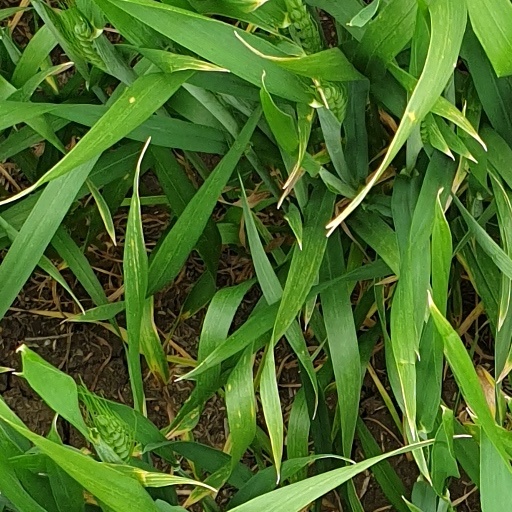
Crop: wheat